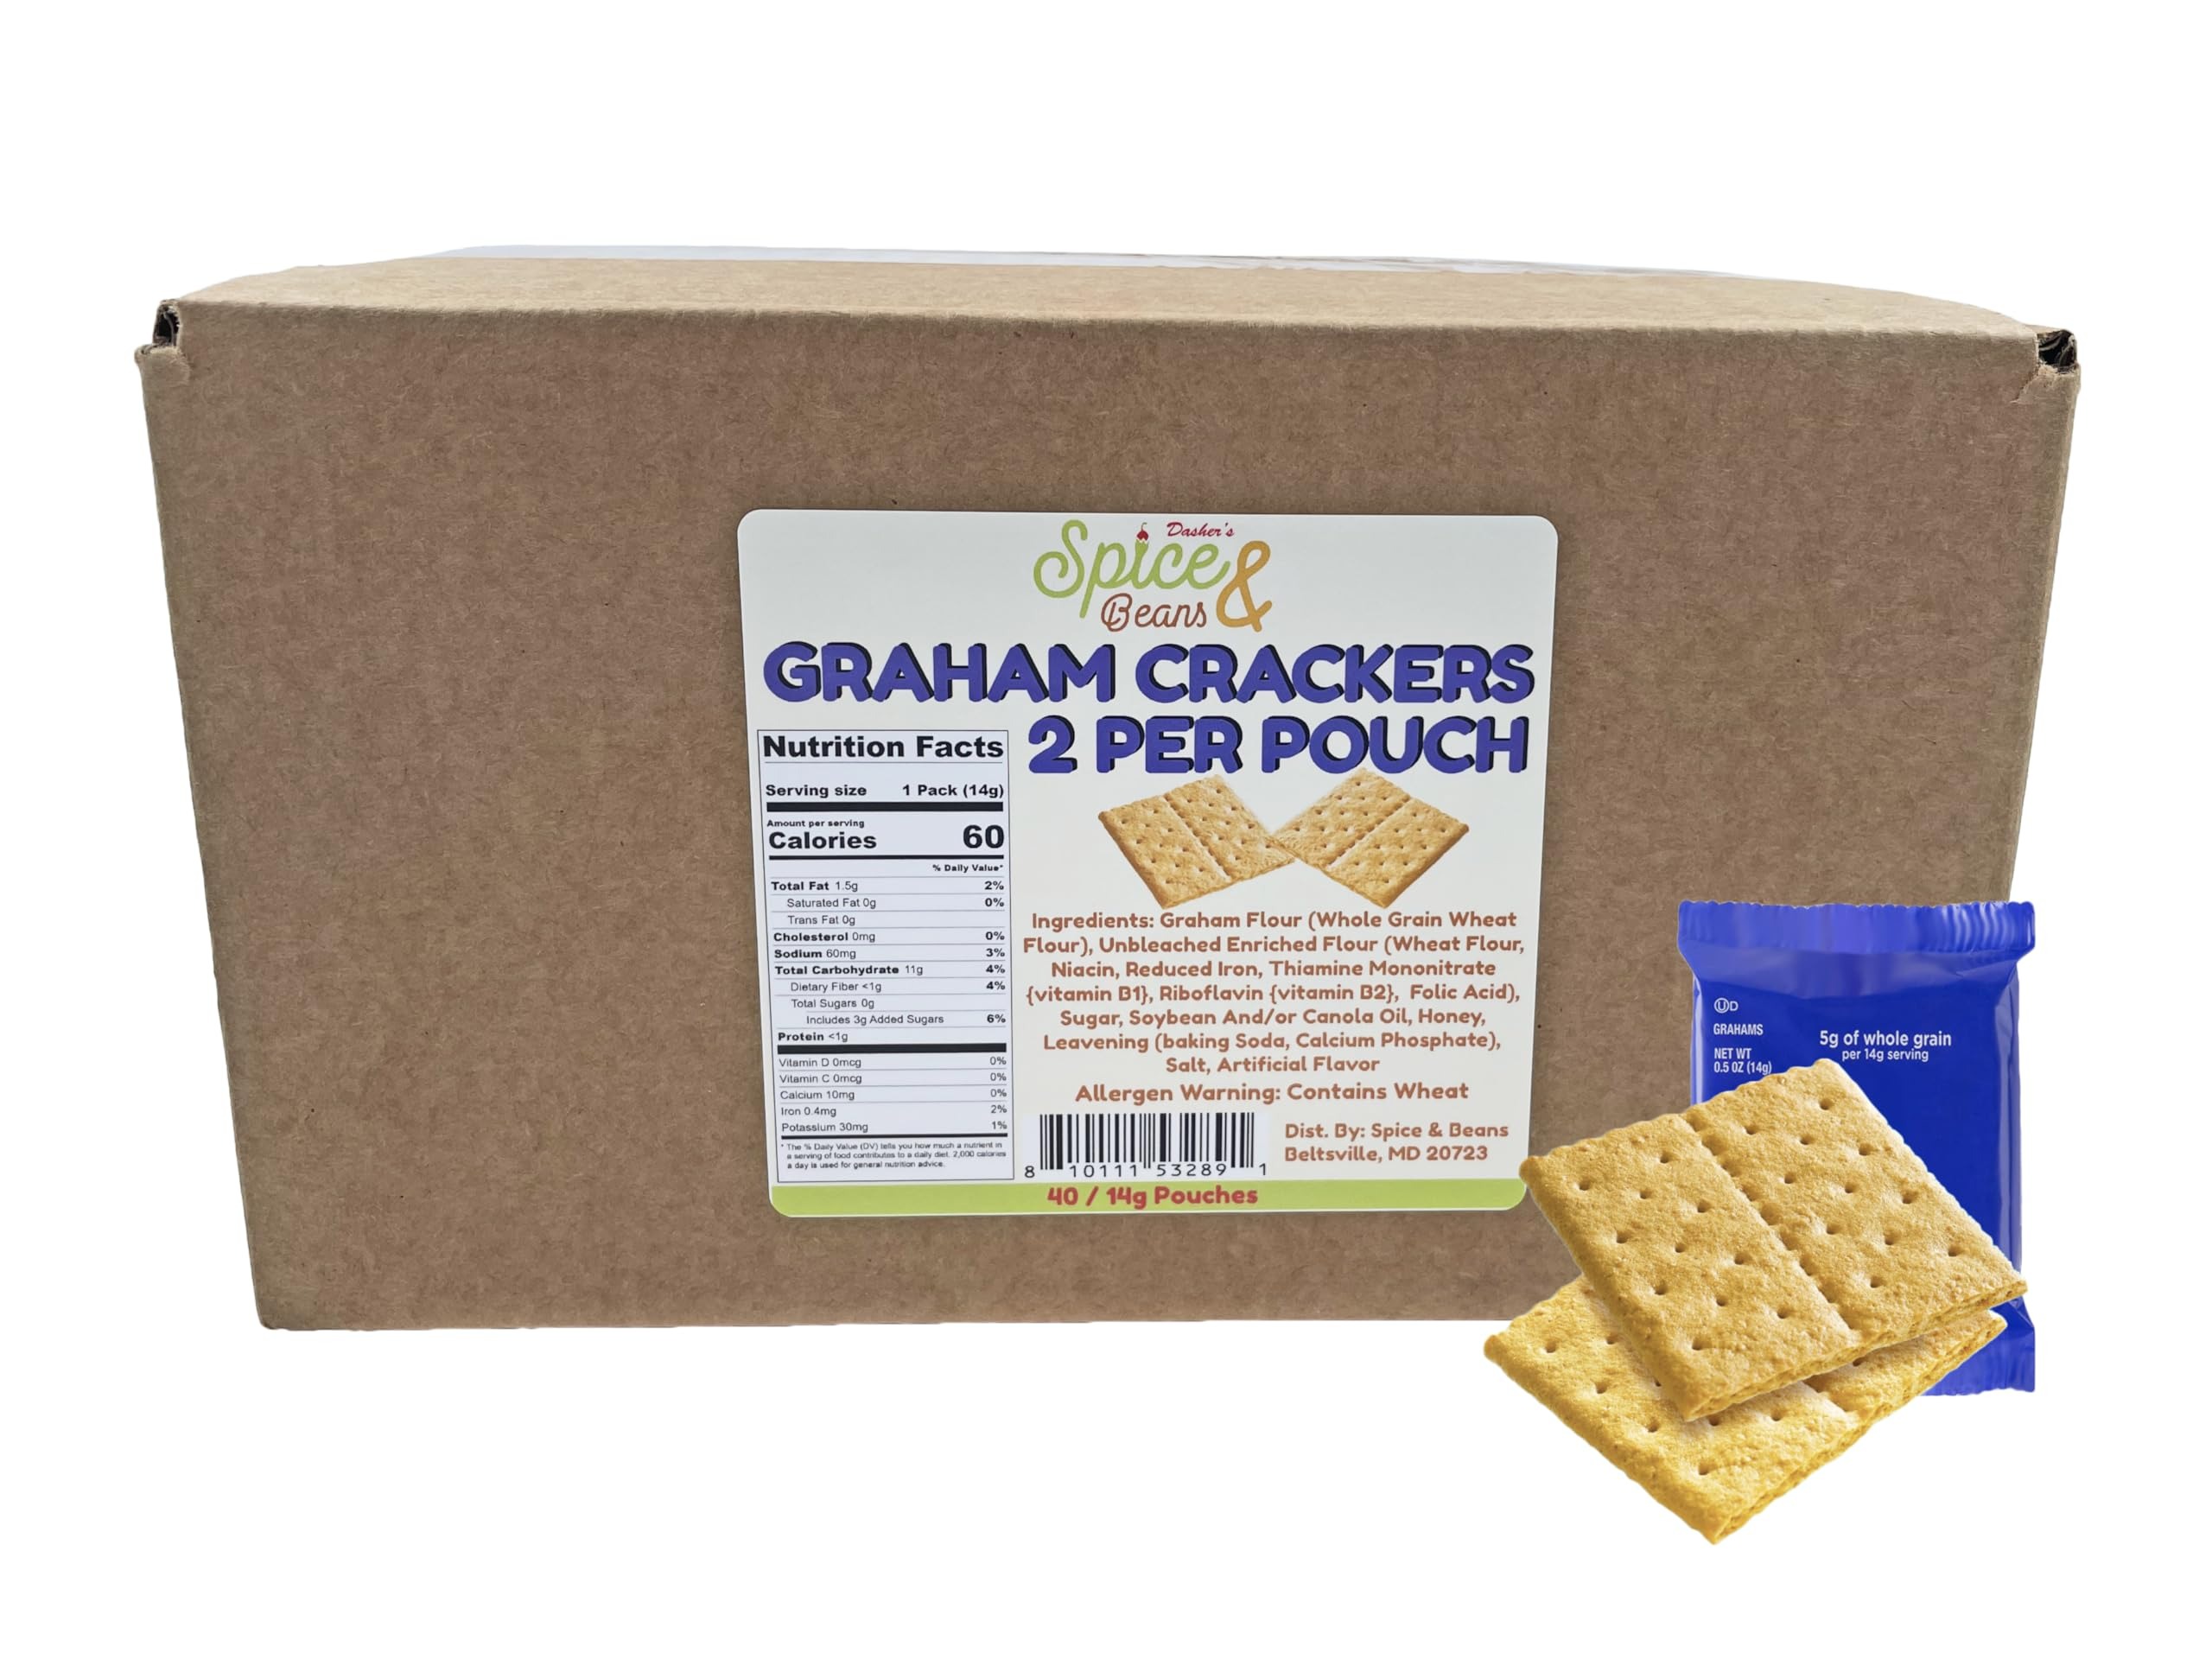
Item Name: Graham Crackers, Portion Packaged in Twin Packs (40/2packs, 80 crackers total), by Dasher's Spice & Beans
Bullet Point 1: (40) Twin Cracker Packs
Bullet Point 2: Combines the savory taste of a cracker with the delectable sweetness of honey
Bullet Point 3: Simple, easy-to-open wrapper
Bullet Point 4: 60-calorie treat for health-conscious consumers
Bullet Point 5: No partially hydrogenated oils or high fructose corn syrup
Bullet Point 6: 5 grams of whole grain per serving
Bullet Point 7: Kosher - OU-D
Product Description: This snack pack combines the savory taste of a cracker with the delectable sweetness of honey. 40 Pre-portioned Packets of 2 crackers per packet Packaged in a simple, easy-to-open wrapper, the snack pack is portioned as a sweet, 60-calorie treat for the health-conscious consumer. The crackers have 5 grams of whole grain per serving, and aren't made with partially hydrogenated oils or high fructose corn syrup like comparable snack foods.
Value: 20.0
Unit: Ounce

Price: 18.79